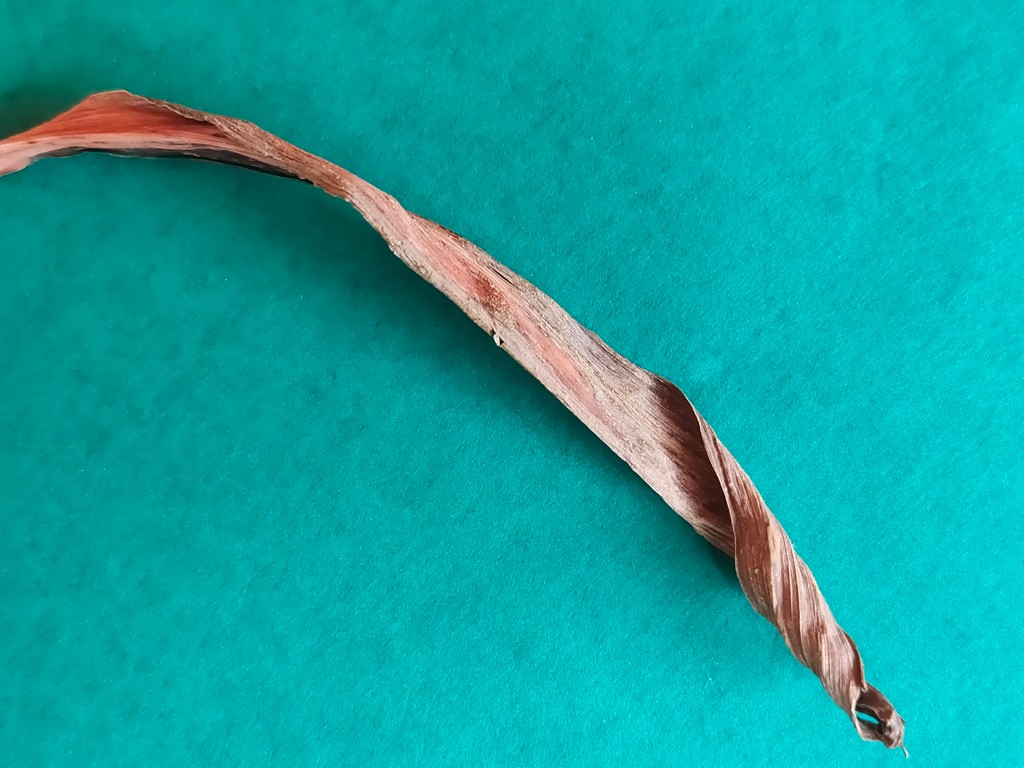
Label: Dried